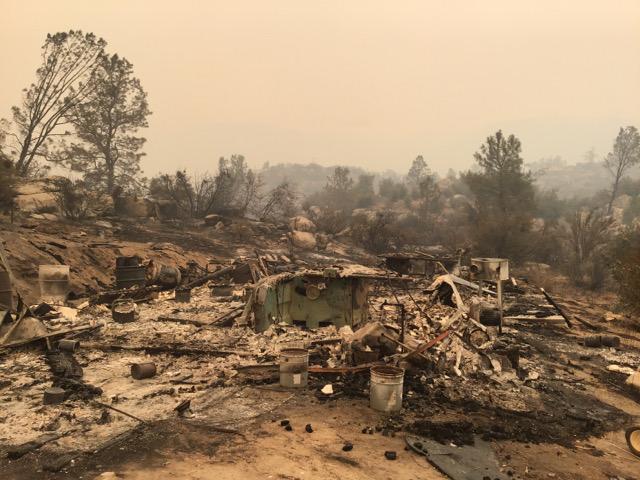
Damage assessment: destroyed